Advanced Enclosed Mast/Sensor

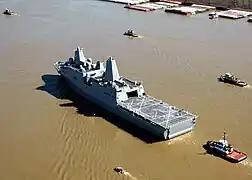
USS "New Orleans" with fore and aft AEM/S.

The US Navy's Advanced Enclosed Mast/Sensor (AEM/S) system fully integrates advanced materials, structures, and manufacturing technologies with sensor technology, electromagnetics, and signature reduction.